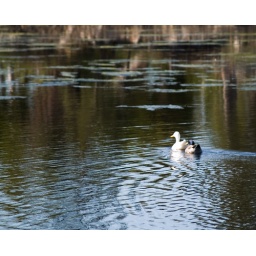
These ducks were swimming in the bay near Jerry's condo in Ft. Myers Beach, Florida.